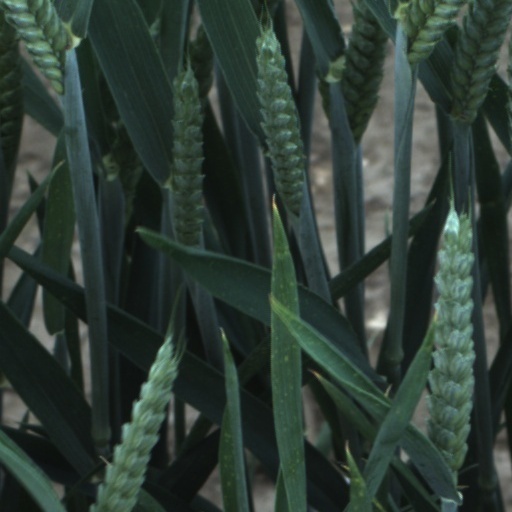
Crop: wheat